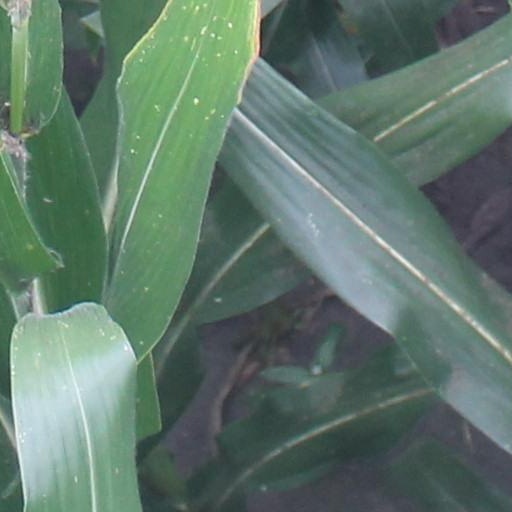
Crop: maize; corn